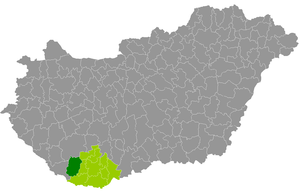
Le district de Szigetvár est un des 10 districts du comitat de Baranya en Hongrie. Créé en 2013, il compte 24 993 habitants et rassemble 45 localités dont une seule ville, Szigetvár, son chef-lieu.